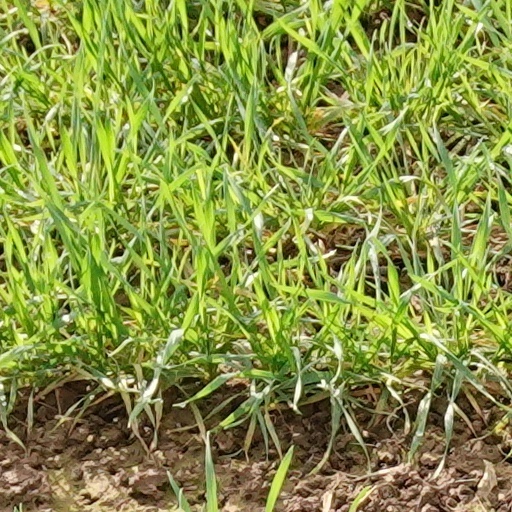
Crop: wheat